Financial Planning Association of Australia

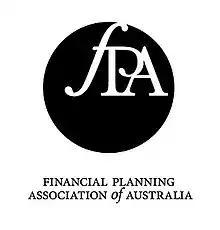
FPA logo

The FPA published a report titled “The Four Pillars Policy”. It is written in an interview style featuring the CEO of the FPA. According to the report, the key elements of the Four Pillars Policy are; 1. Public Interest, 2. Professional Practitioner, 3. Government and Regulatory and 4. Code of Professional Practice. FPA CEO, Dante De Gori, was quoted saying that The Four Policy Pillars process is a transparent framework whereby all member practitioners and key stakeholders can help shape existing and future FPA policy.